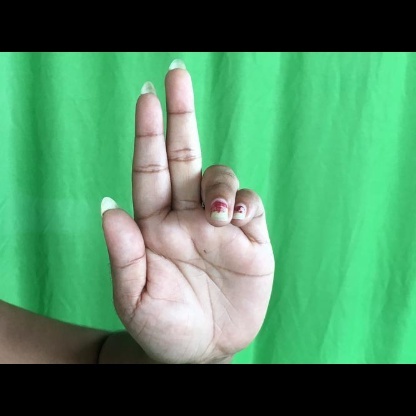
Mudra: Ardhapathaka